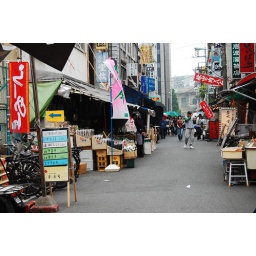
Tsukiji fish market in Tokyo.